Anna Sharevich

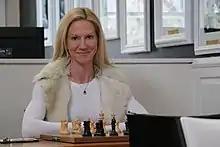
Sharevich circa 2018

Anna Sharevich (born December 18, 1985) is a Belarusian-American Woman Grandmaster (WGM) in chess. She won the Women's Belarusian Chess Championship in 2002, 2005, 2007 and 2011.